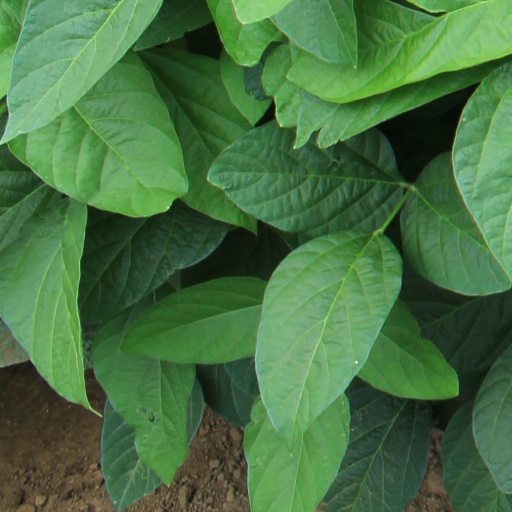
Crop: soybean